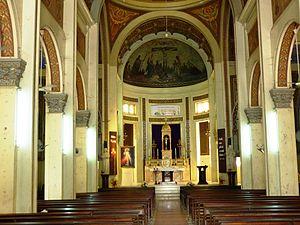
Intérieur de l'église Saint-Joseph de Saïgon
L'église Saint-Joseph est une église paroissiale catholique, dépendant de l'archidiocèse d'Hô-Chi-Minh-Ville située dans le district de Go Vap à Hô-Chi-Minh-Ville au sud du Viêt Nam.